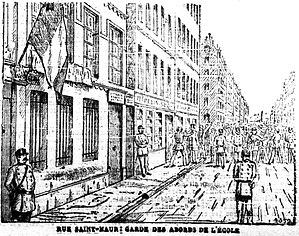
""Rue Saint-Maur
Cette page concerne l'année 1902 du calendrier grégorien
Jules Girard, dit Jean Gauthier, né à Marseille le 22 août 1871 et mort dans sa ville natale le 12 novembre 1927, est un publiciste et militant antisémite puis jaune français.
Paul Jaume, né le 9 avril 1875 à Nîmes et mort entre 1917 et 1920, est un militant royaliste français.